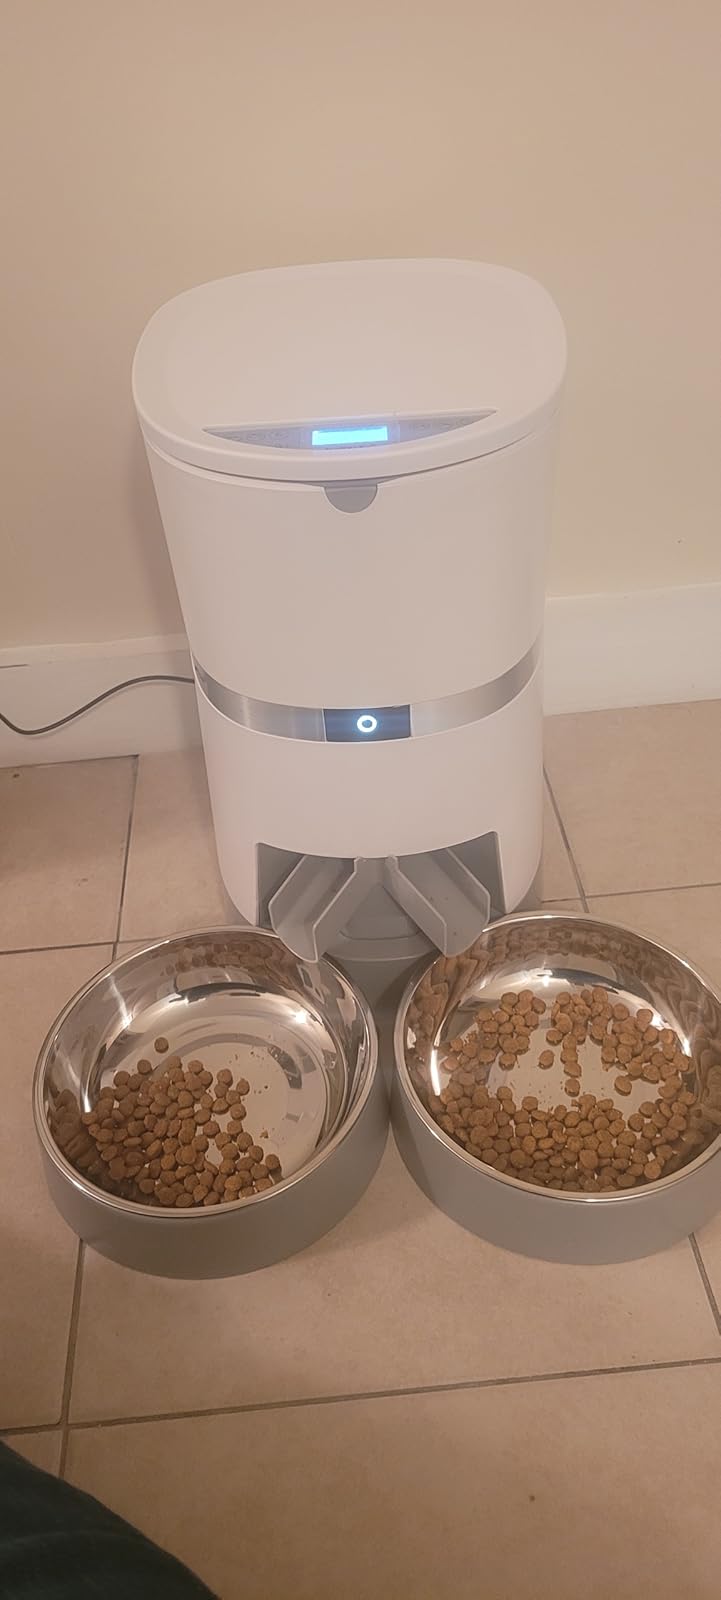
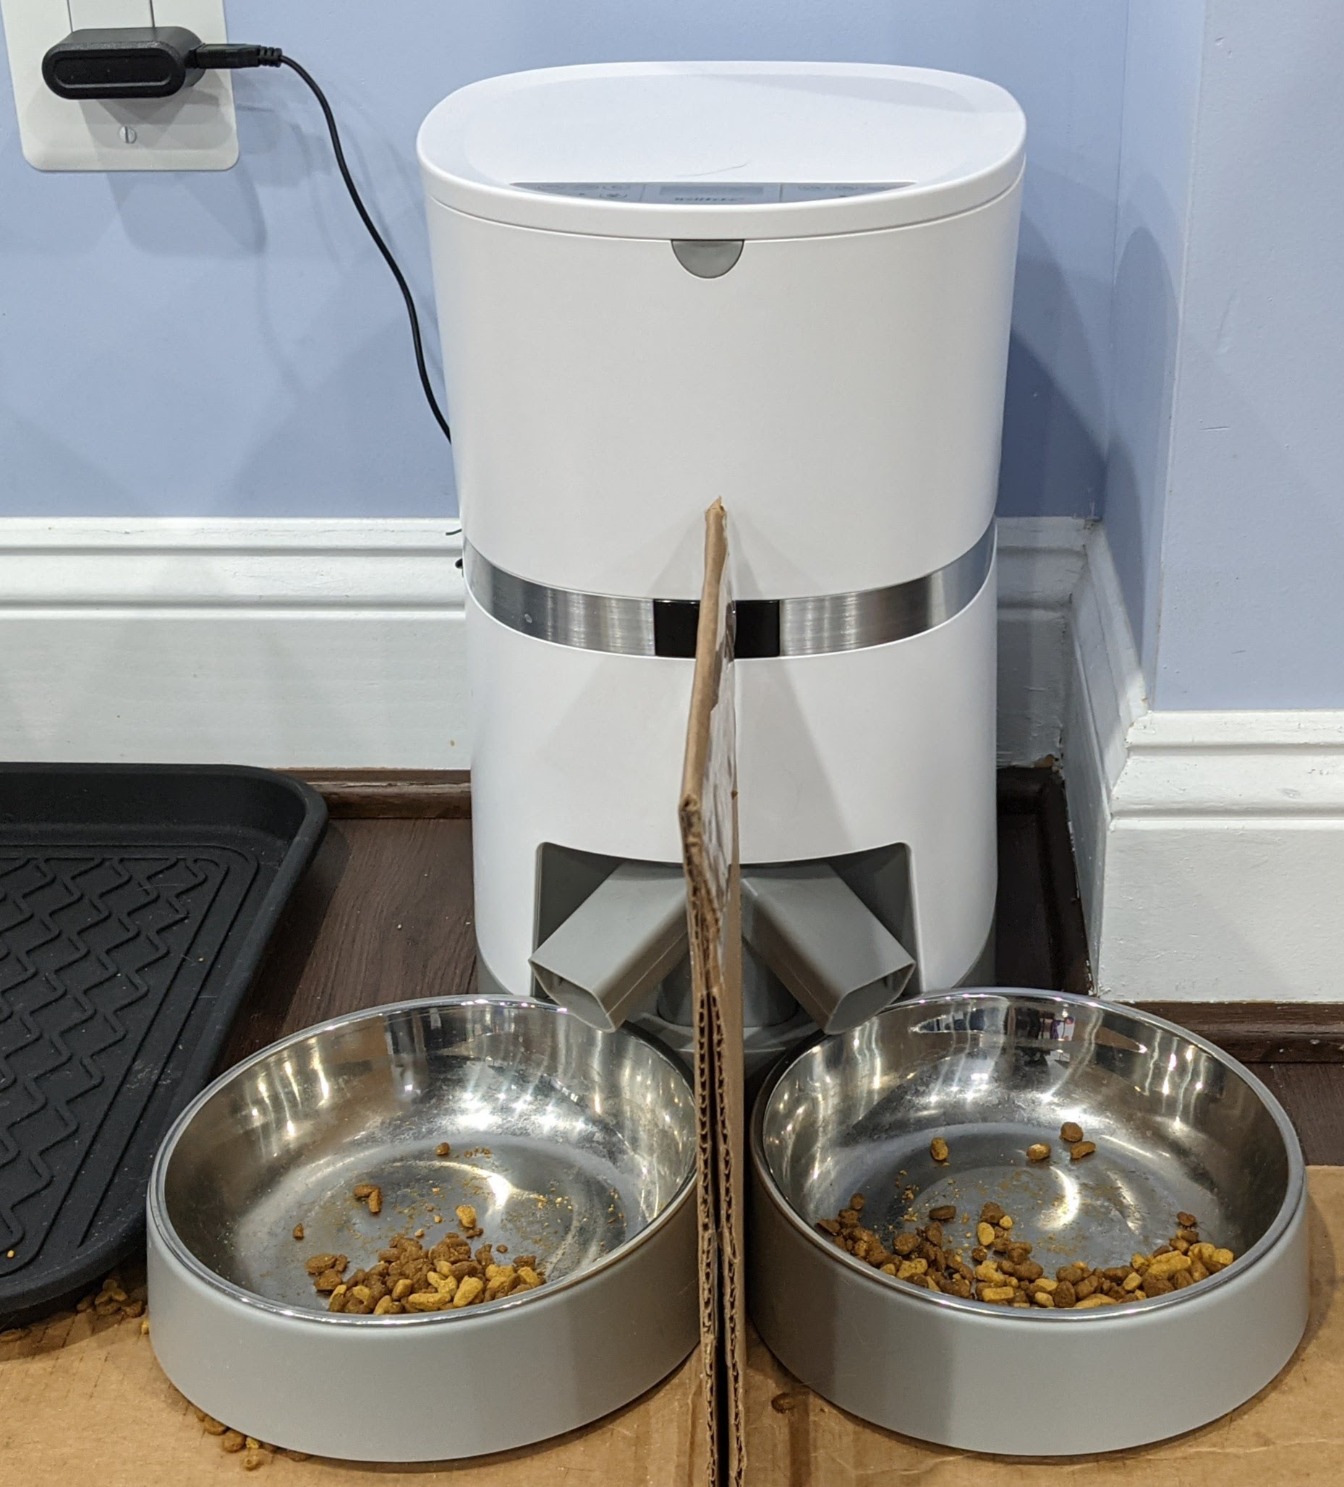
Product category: items_feeder
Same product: yes